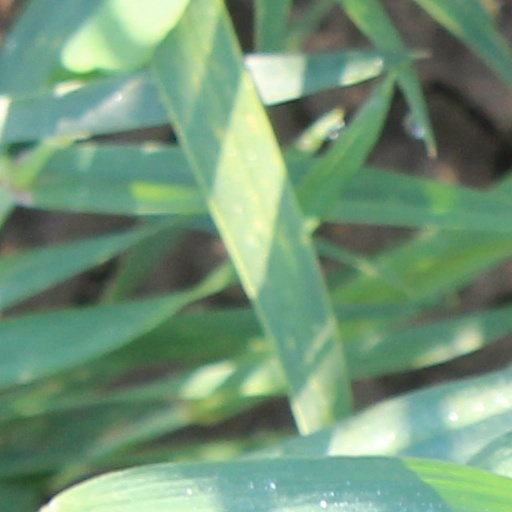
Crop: wheat